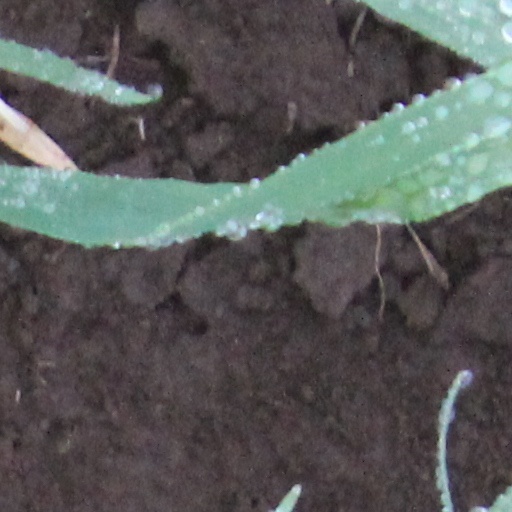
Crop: wheat